Rail transport in Brunei

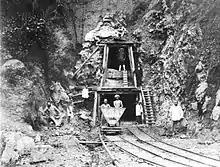
"Brooketon Colliery" , end of 19th century

Rail transport in Brunei highlights its role in industrial and wartime efforts, beginning with the Brooketon Colliery's 19th century coal railway to Muara's harbour, which aided steamship routes. Later, Brunei Shell Petroleum (BSP) built a line from Seria to Badas in the 1930s for water and pipeline transport, reactivated briefly by Australian forces in the Second World War. Today, Brunei LNG uses a rail system to transport equipment offshore, and plans for a Trans Borneo Railway aim to enhance trade by linking Brunei with neighbouring regions, underscoring rail's lasting impact on Brunei's economy and connectivity.